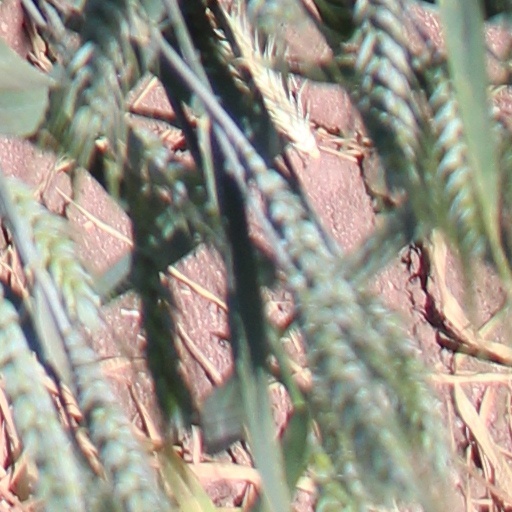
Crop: wheat